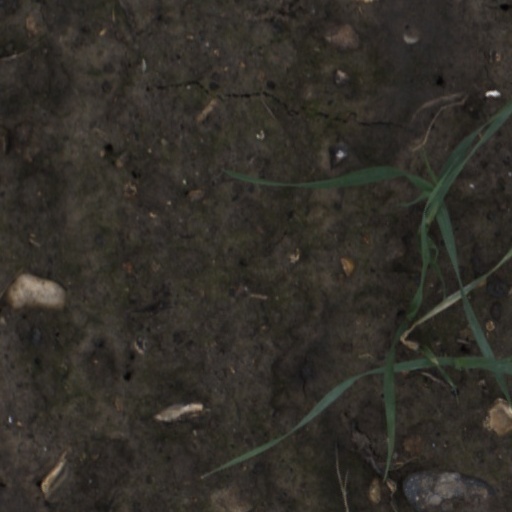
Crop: wheat